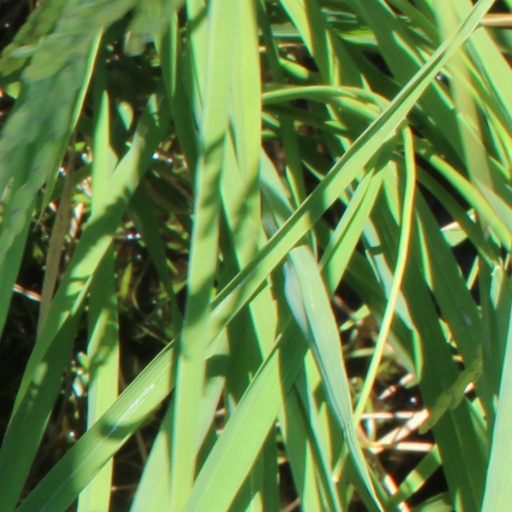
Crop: rice